The Backlot Murders

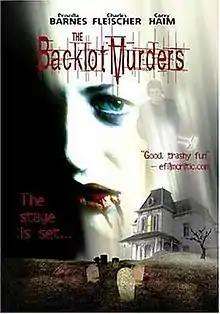

The Backlot Murders (also known as Death is Directing in Germany) is a 2002 American slasher film directed by David DeFalco. It stars Priscilla Barnes, Charles Fleischer and Corey Haim. The film follows a killer in an Elvis mask, murdering the cast and crew of a music video shoot.